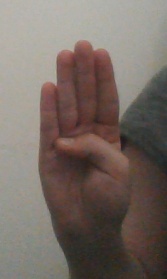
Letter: kaaf